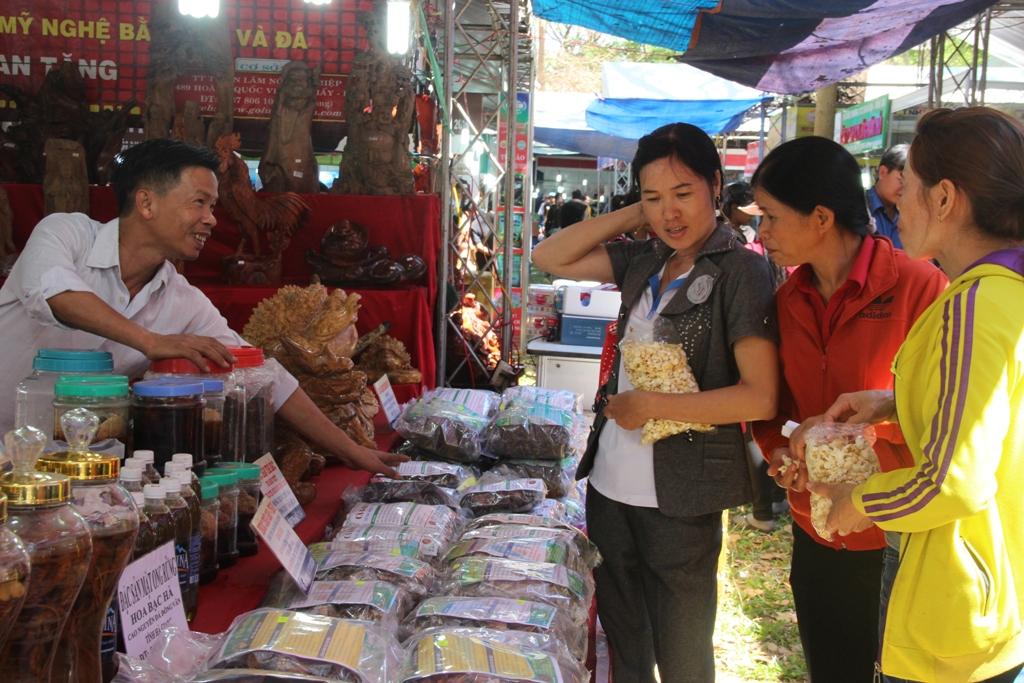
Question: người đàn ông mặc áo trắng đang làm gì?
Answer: đang giới thiệu sản phẩm đến cho ba người phụ nữ